1876 Greenback National Convention

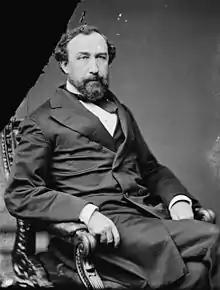
Nominees Cooper and Booth

The 1876 Greenback National Convention was held in Indianapolis in the spring of 1876. The Greenback Party had been organized by agricultural interests in Indianapolis in 1874 to urge the federal government to inflate the economy through the mass issuance of paper money called greenbacks. Peter Cooper was nominated for president with 352 votes to 119 for three other contenders. The convention nominated anti-monopolist Senator Newton Booth of California for vice-president; after Booth declined to run, the national committee chose Samuel Fenton Cary as his replacement on the ticket. Cooper was 85 years old at the time of his nomination, thus the oldest person ever nominated by a political party to serve as President of the United States.